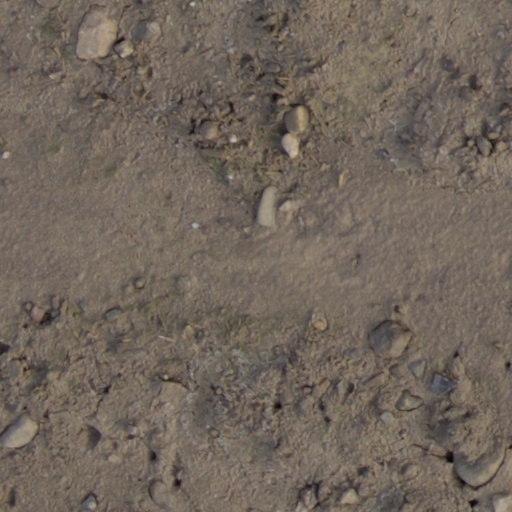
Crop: wheat